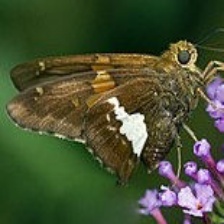
Species: SILVER SPOT SKIPPER